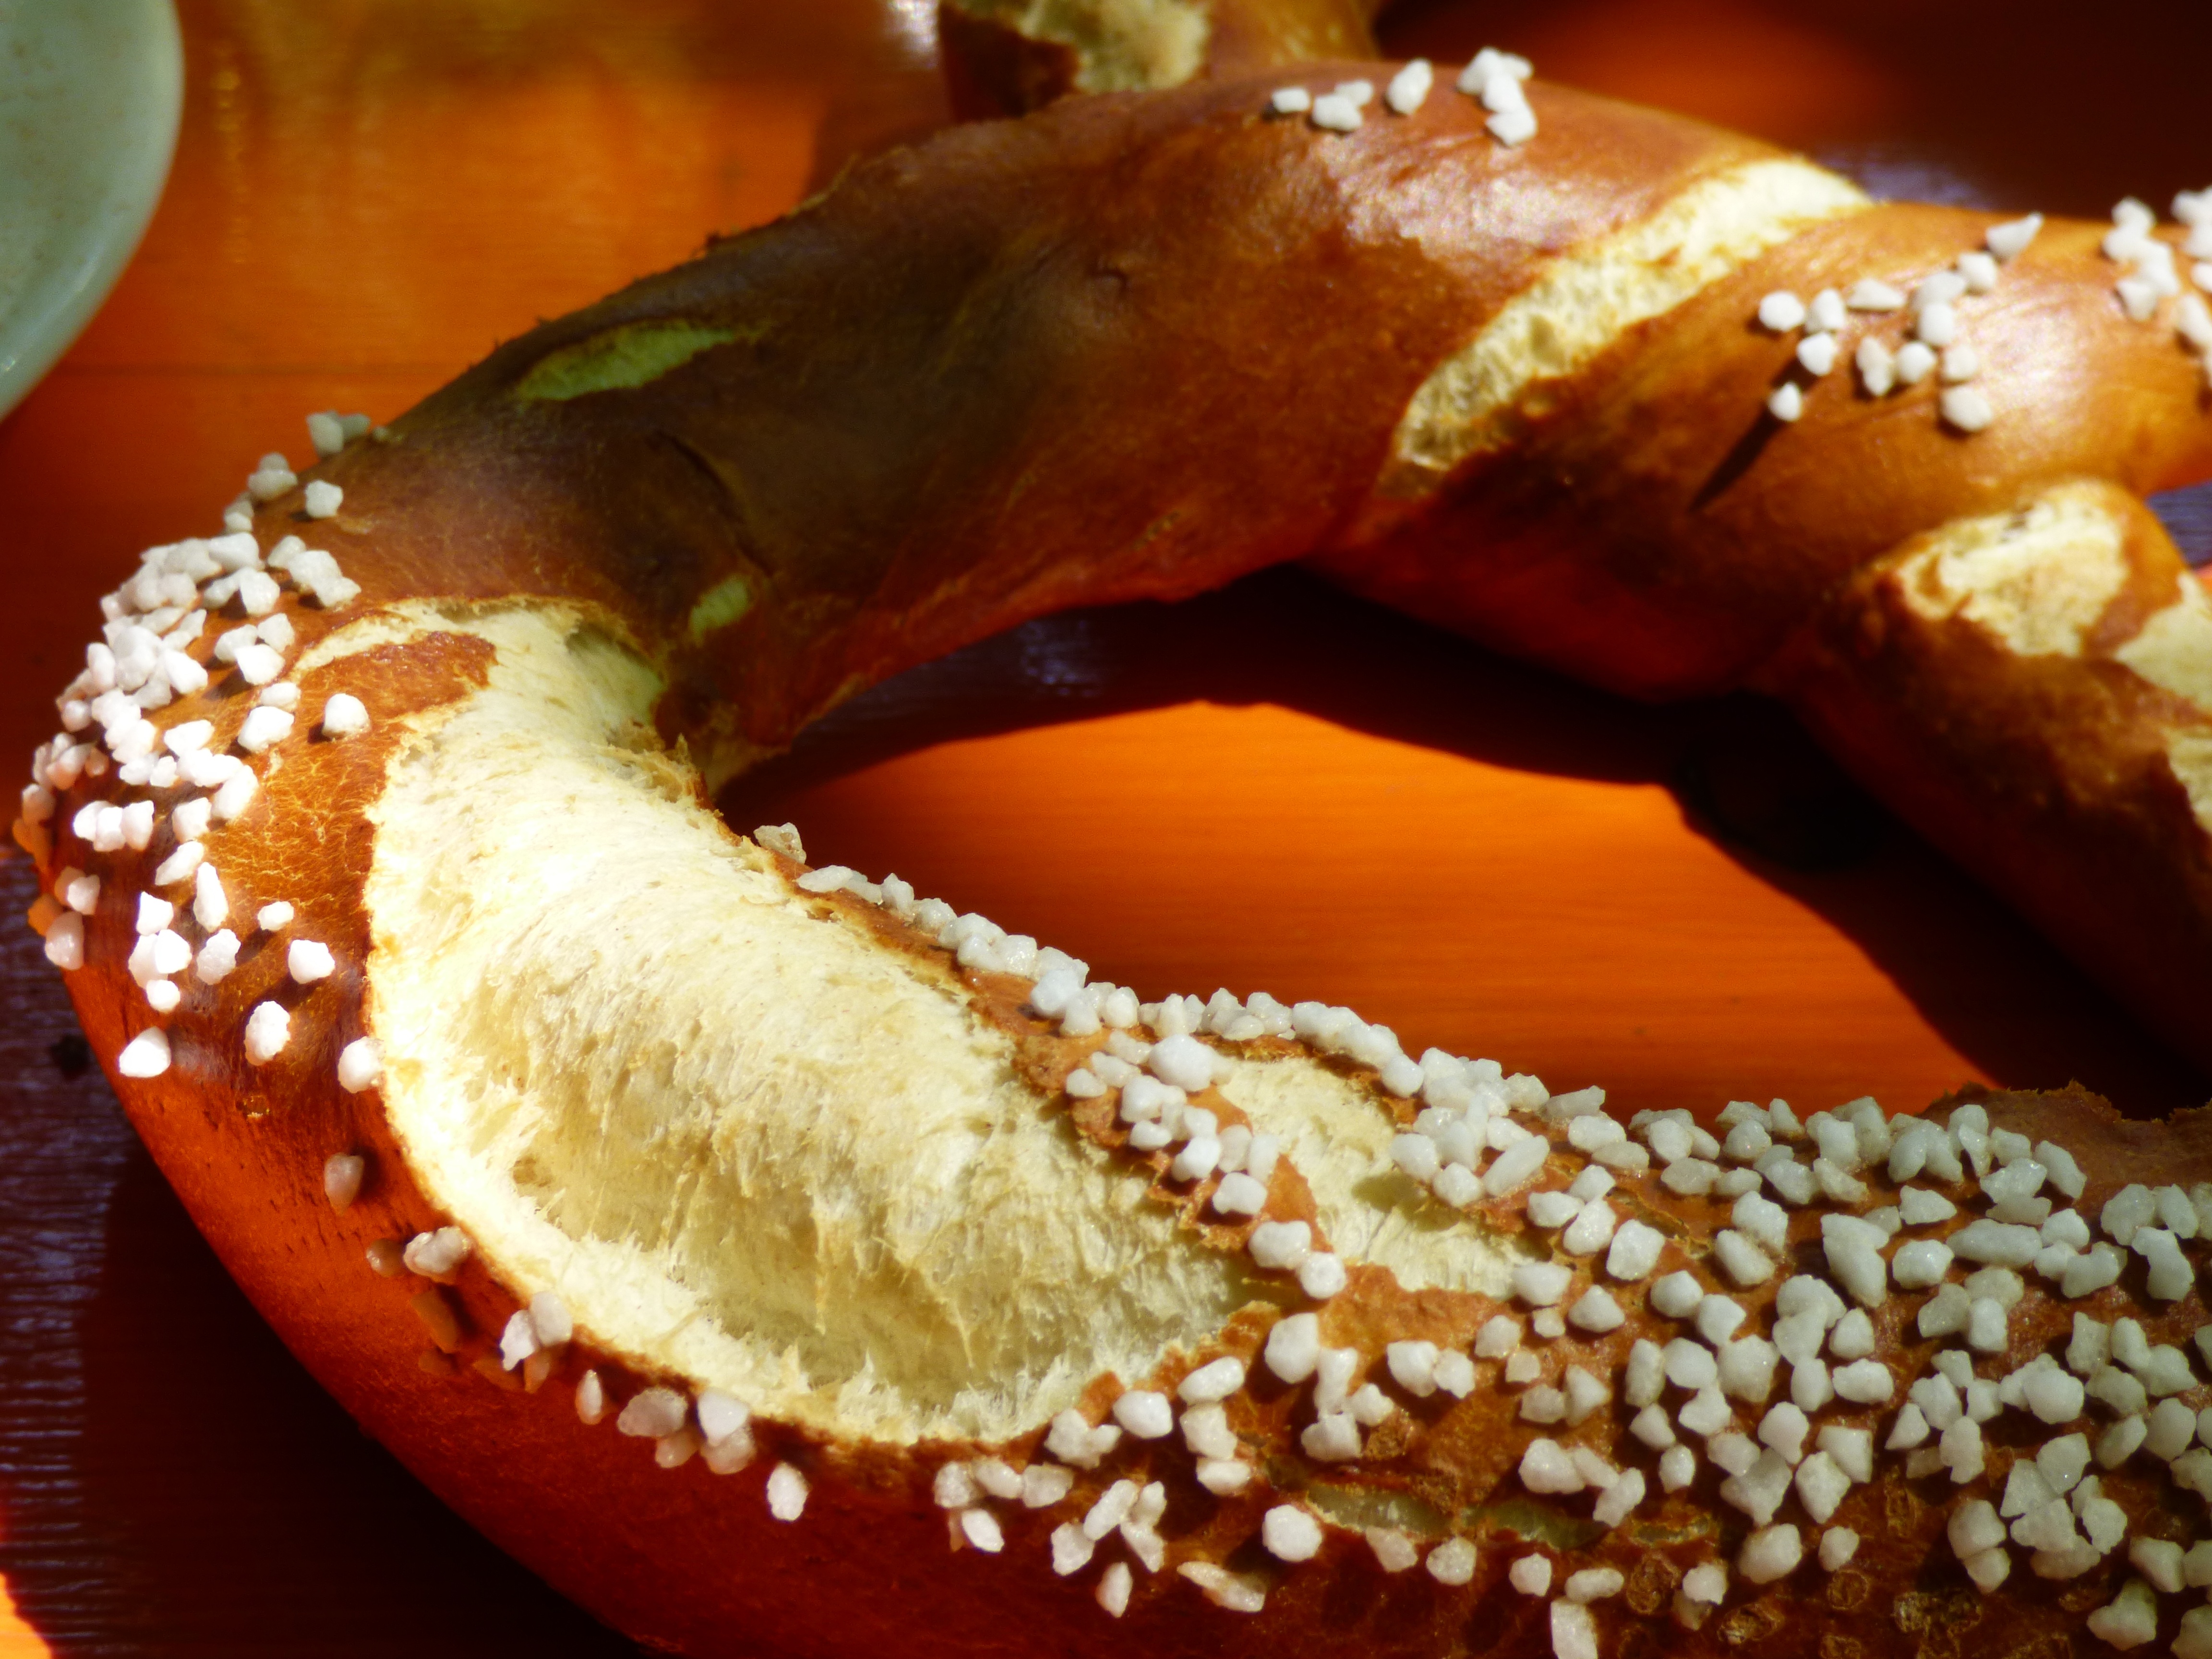
dish, meal, food, produce, salt, breakfast, baking, snack, dessert, eat, delicious, bread, specialty, pastries, salty, nutrition, tradition, crispy, pretzel, pretzels, baked goods, bavarian, knabberzeug, salted, snack food